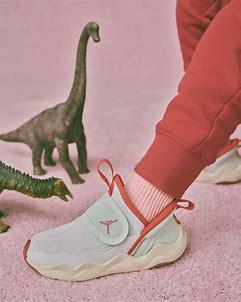
Brand: Jordan
Model: 23 7